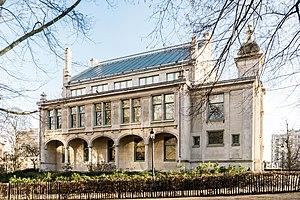
Bibliothèque solvay, institut de sciences
Cette page reprend une partie des bâtiments remarquables se trouvant sur le trajet de la ligne 25 du tramway de Bruxelles.